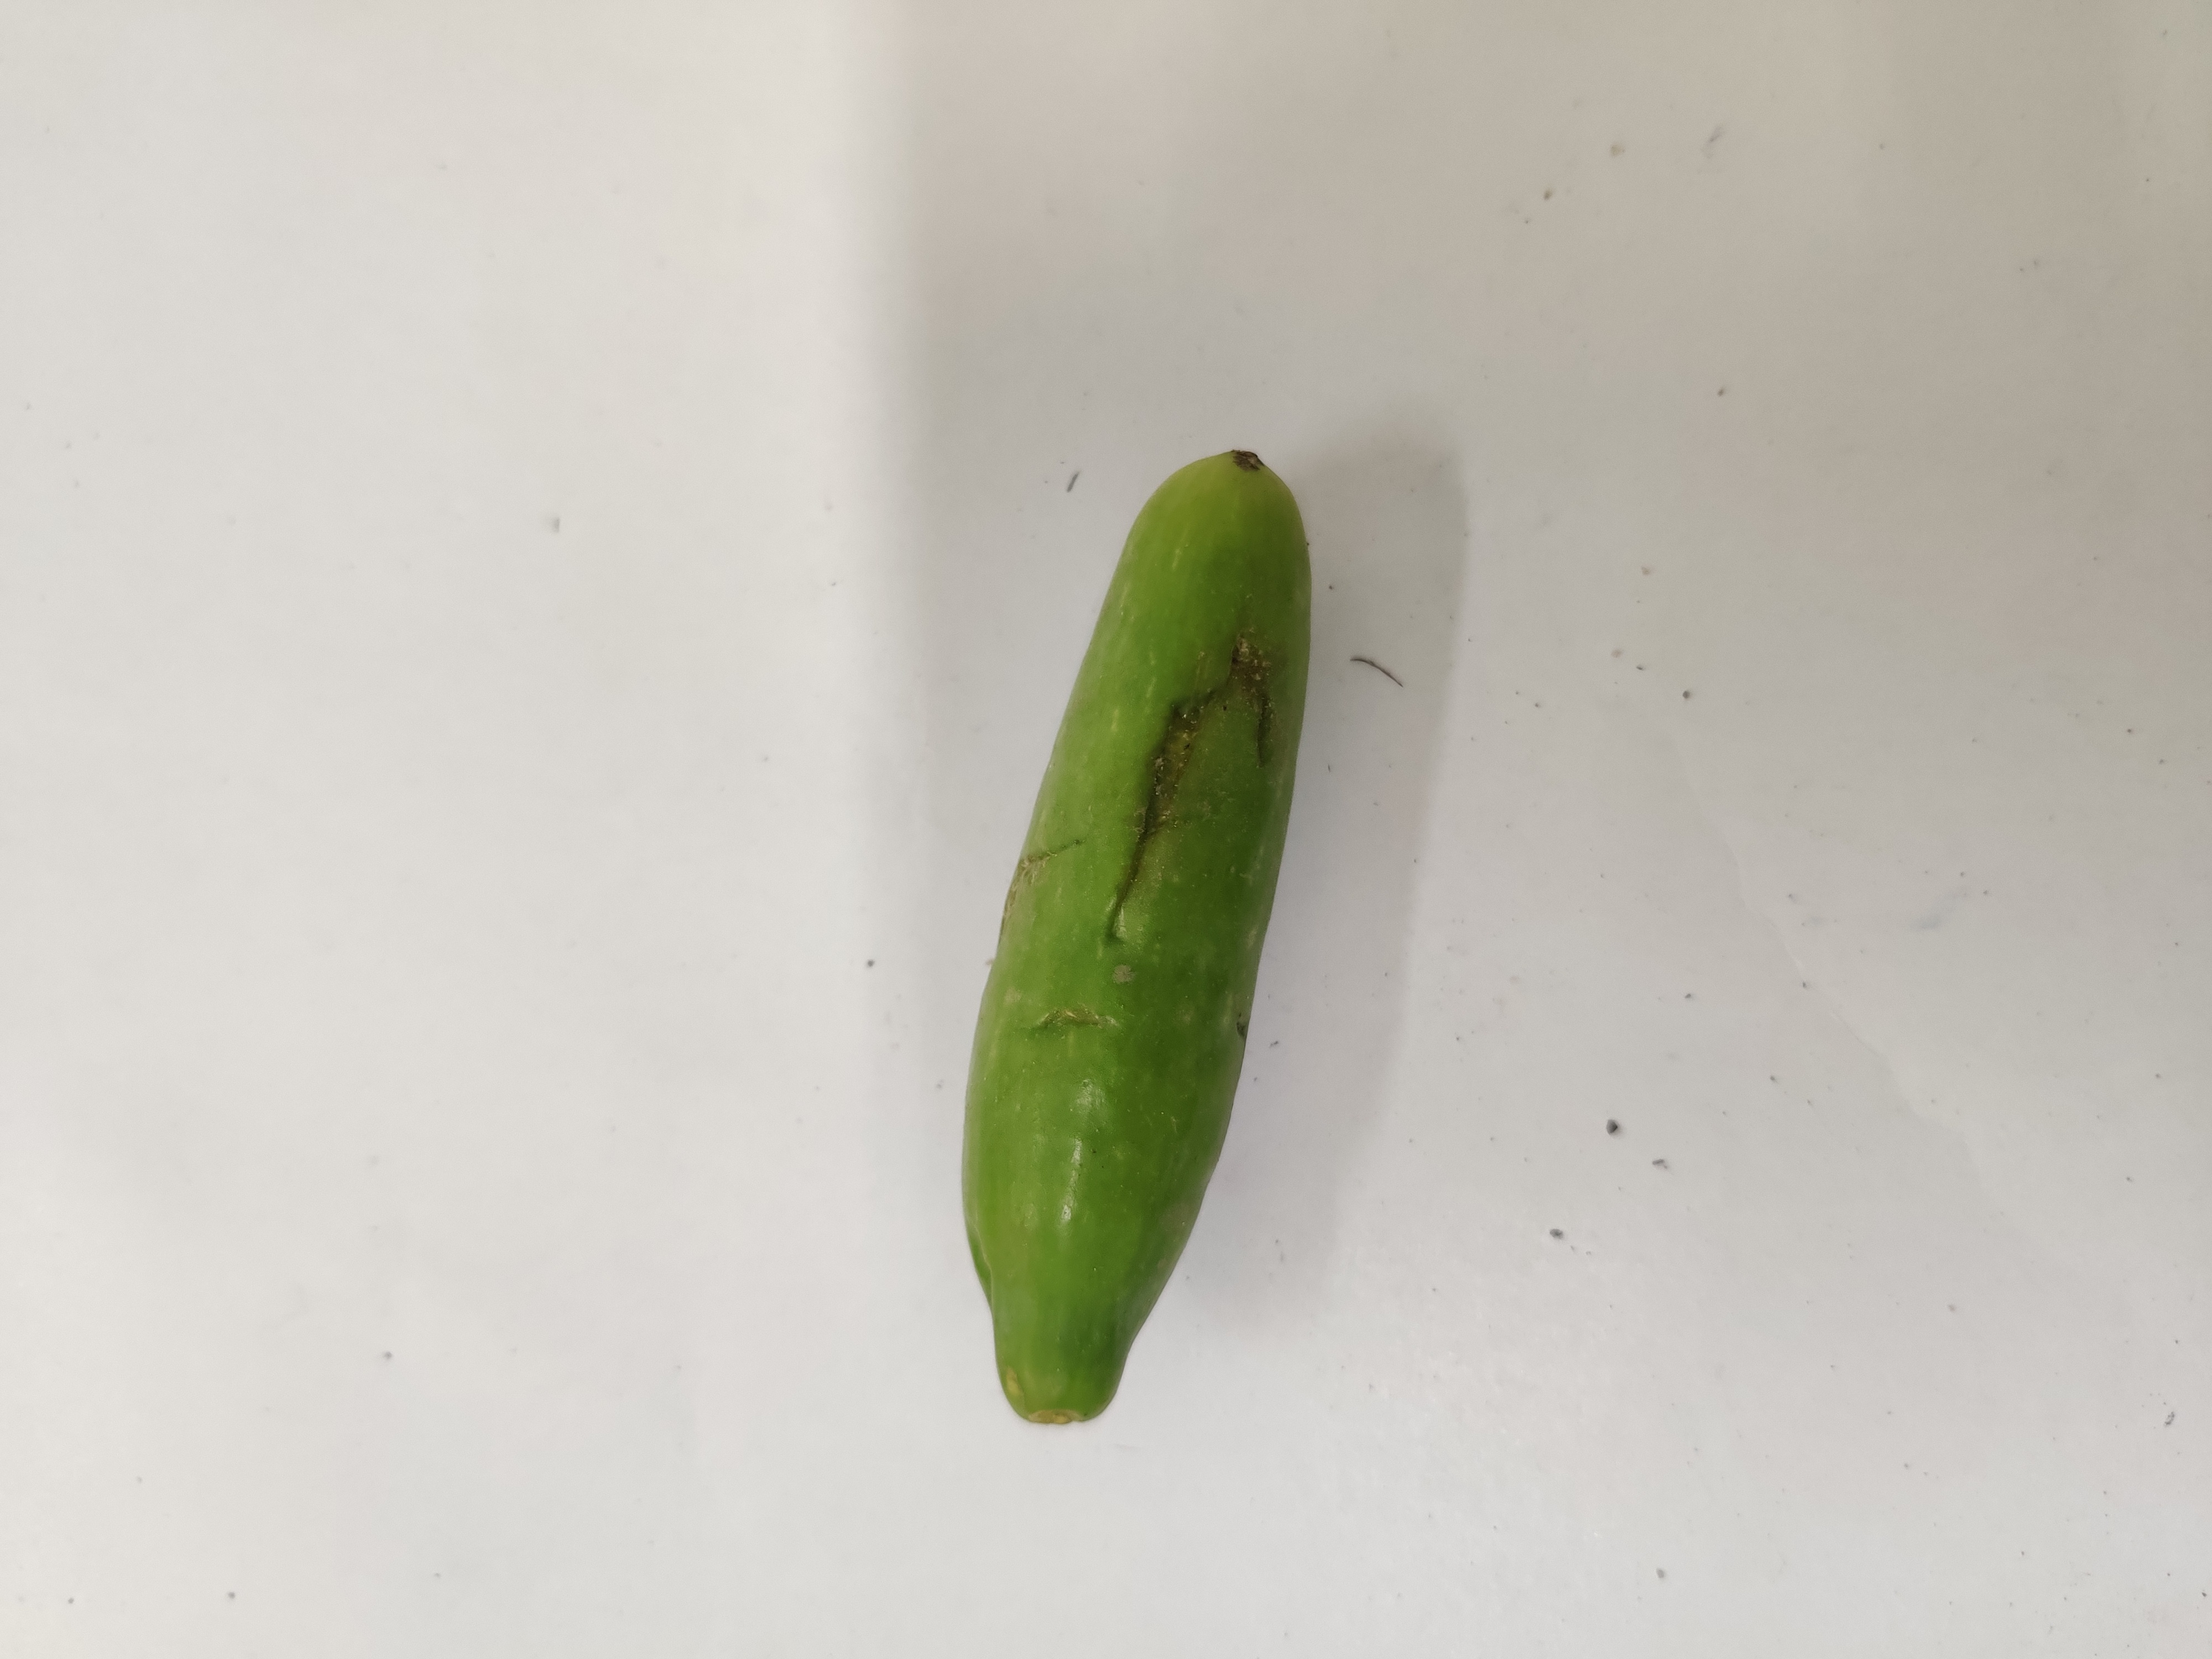
Crop: Ivy Gourd
Condition: Fresh